Joe Burgess

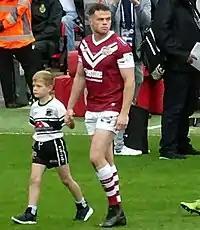
Burgess taking the field for Wigan at Anfield in 2019

In June 2016, it was announced that Burgess had completed a mid-season loan to South Sydney for the remainder of the 2016 NRL season. Burgess impressed while at South Sydney scoring five tries in nine appearances. Despite interest from South Sydney to stay in Australia he decided his future lay at Wigan.